Morocco–Russia relations

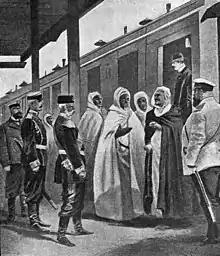
Moroccan embassy in Moscow in 1901.

Bilateral relations between Russia and Morocco have traditionally been very good since the 18th century. Then the mutual relations began with the exchange of goods between the empires of Sultan Mohammed Ben Abdallah and Empress Catherine II. In 1897, the Russian Empire established a consulate in Tangier. In 1906, Arthur Cassini participated in the Algeciras Conference as the representative of the Russian Empire. The Russian delegation supported the French position unequivocally in the First Moroccan Crisis. In the late Tsarist years, Russia supported the French colonial position in Morocco.